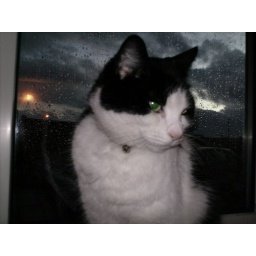
When it was raining i put my cat in front of the window and took the picture.